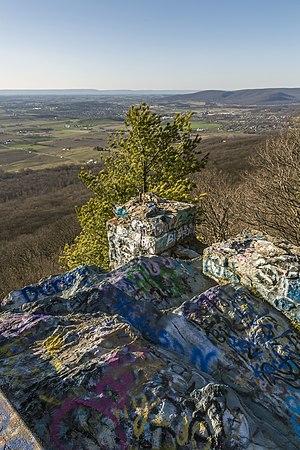
Vue de Waynesboro, Pennsylvanie, Etats-Unis de High Rock sur Quirauk Mountain, Maryland, avec des graffitis peints